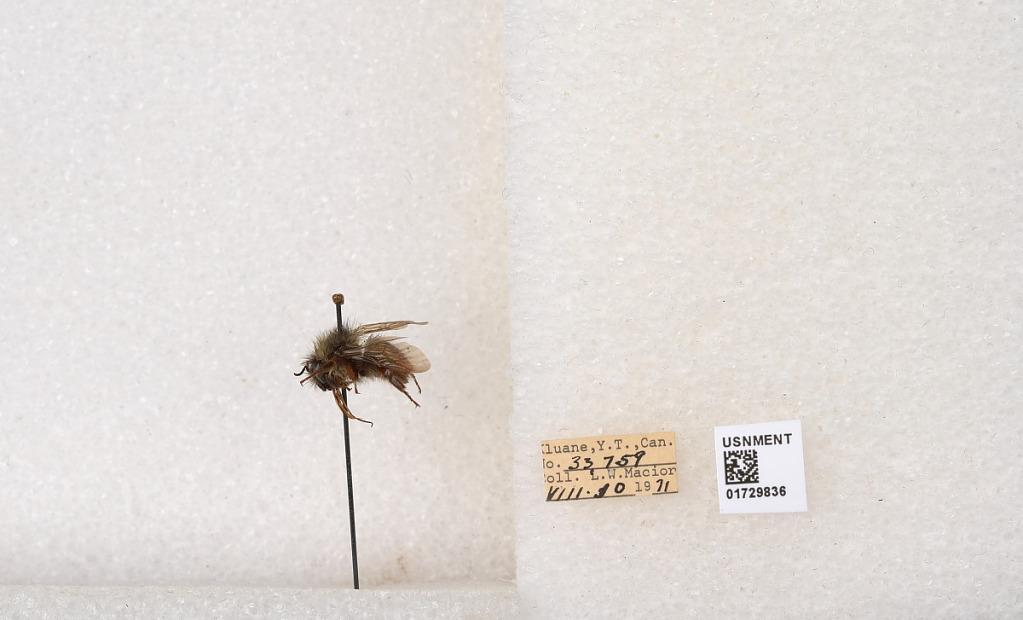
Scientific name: Bombus flavifrons Cresson
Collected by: L. Macior
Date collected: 1971-8-10
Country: Canada
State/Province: Yukon Territory
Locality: Kluane National Park and Reserve
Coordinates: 60.7493, -139.504